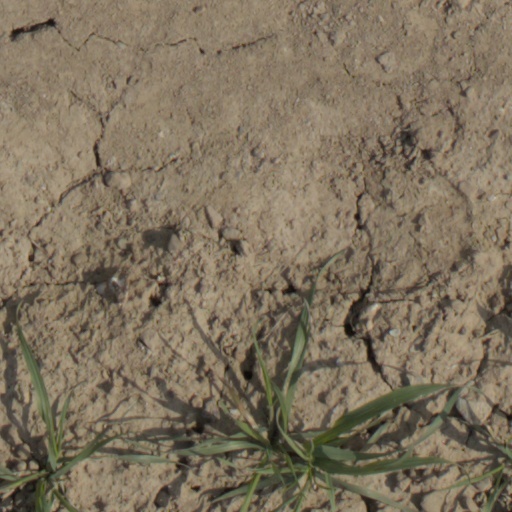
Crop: wheat